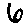
Label: 6